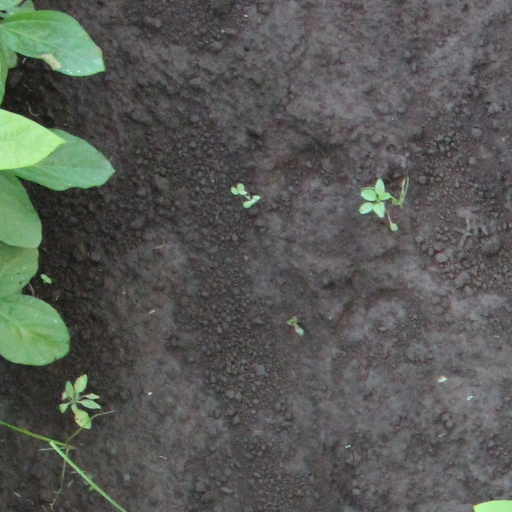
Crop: soybean